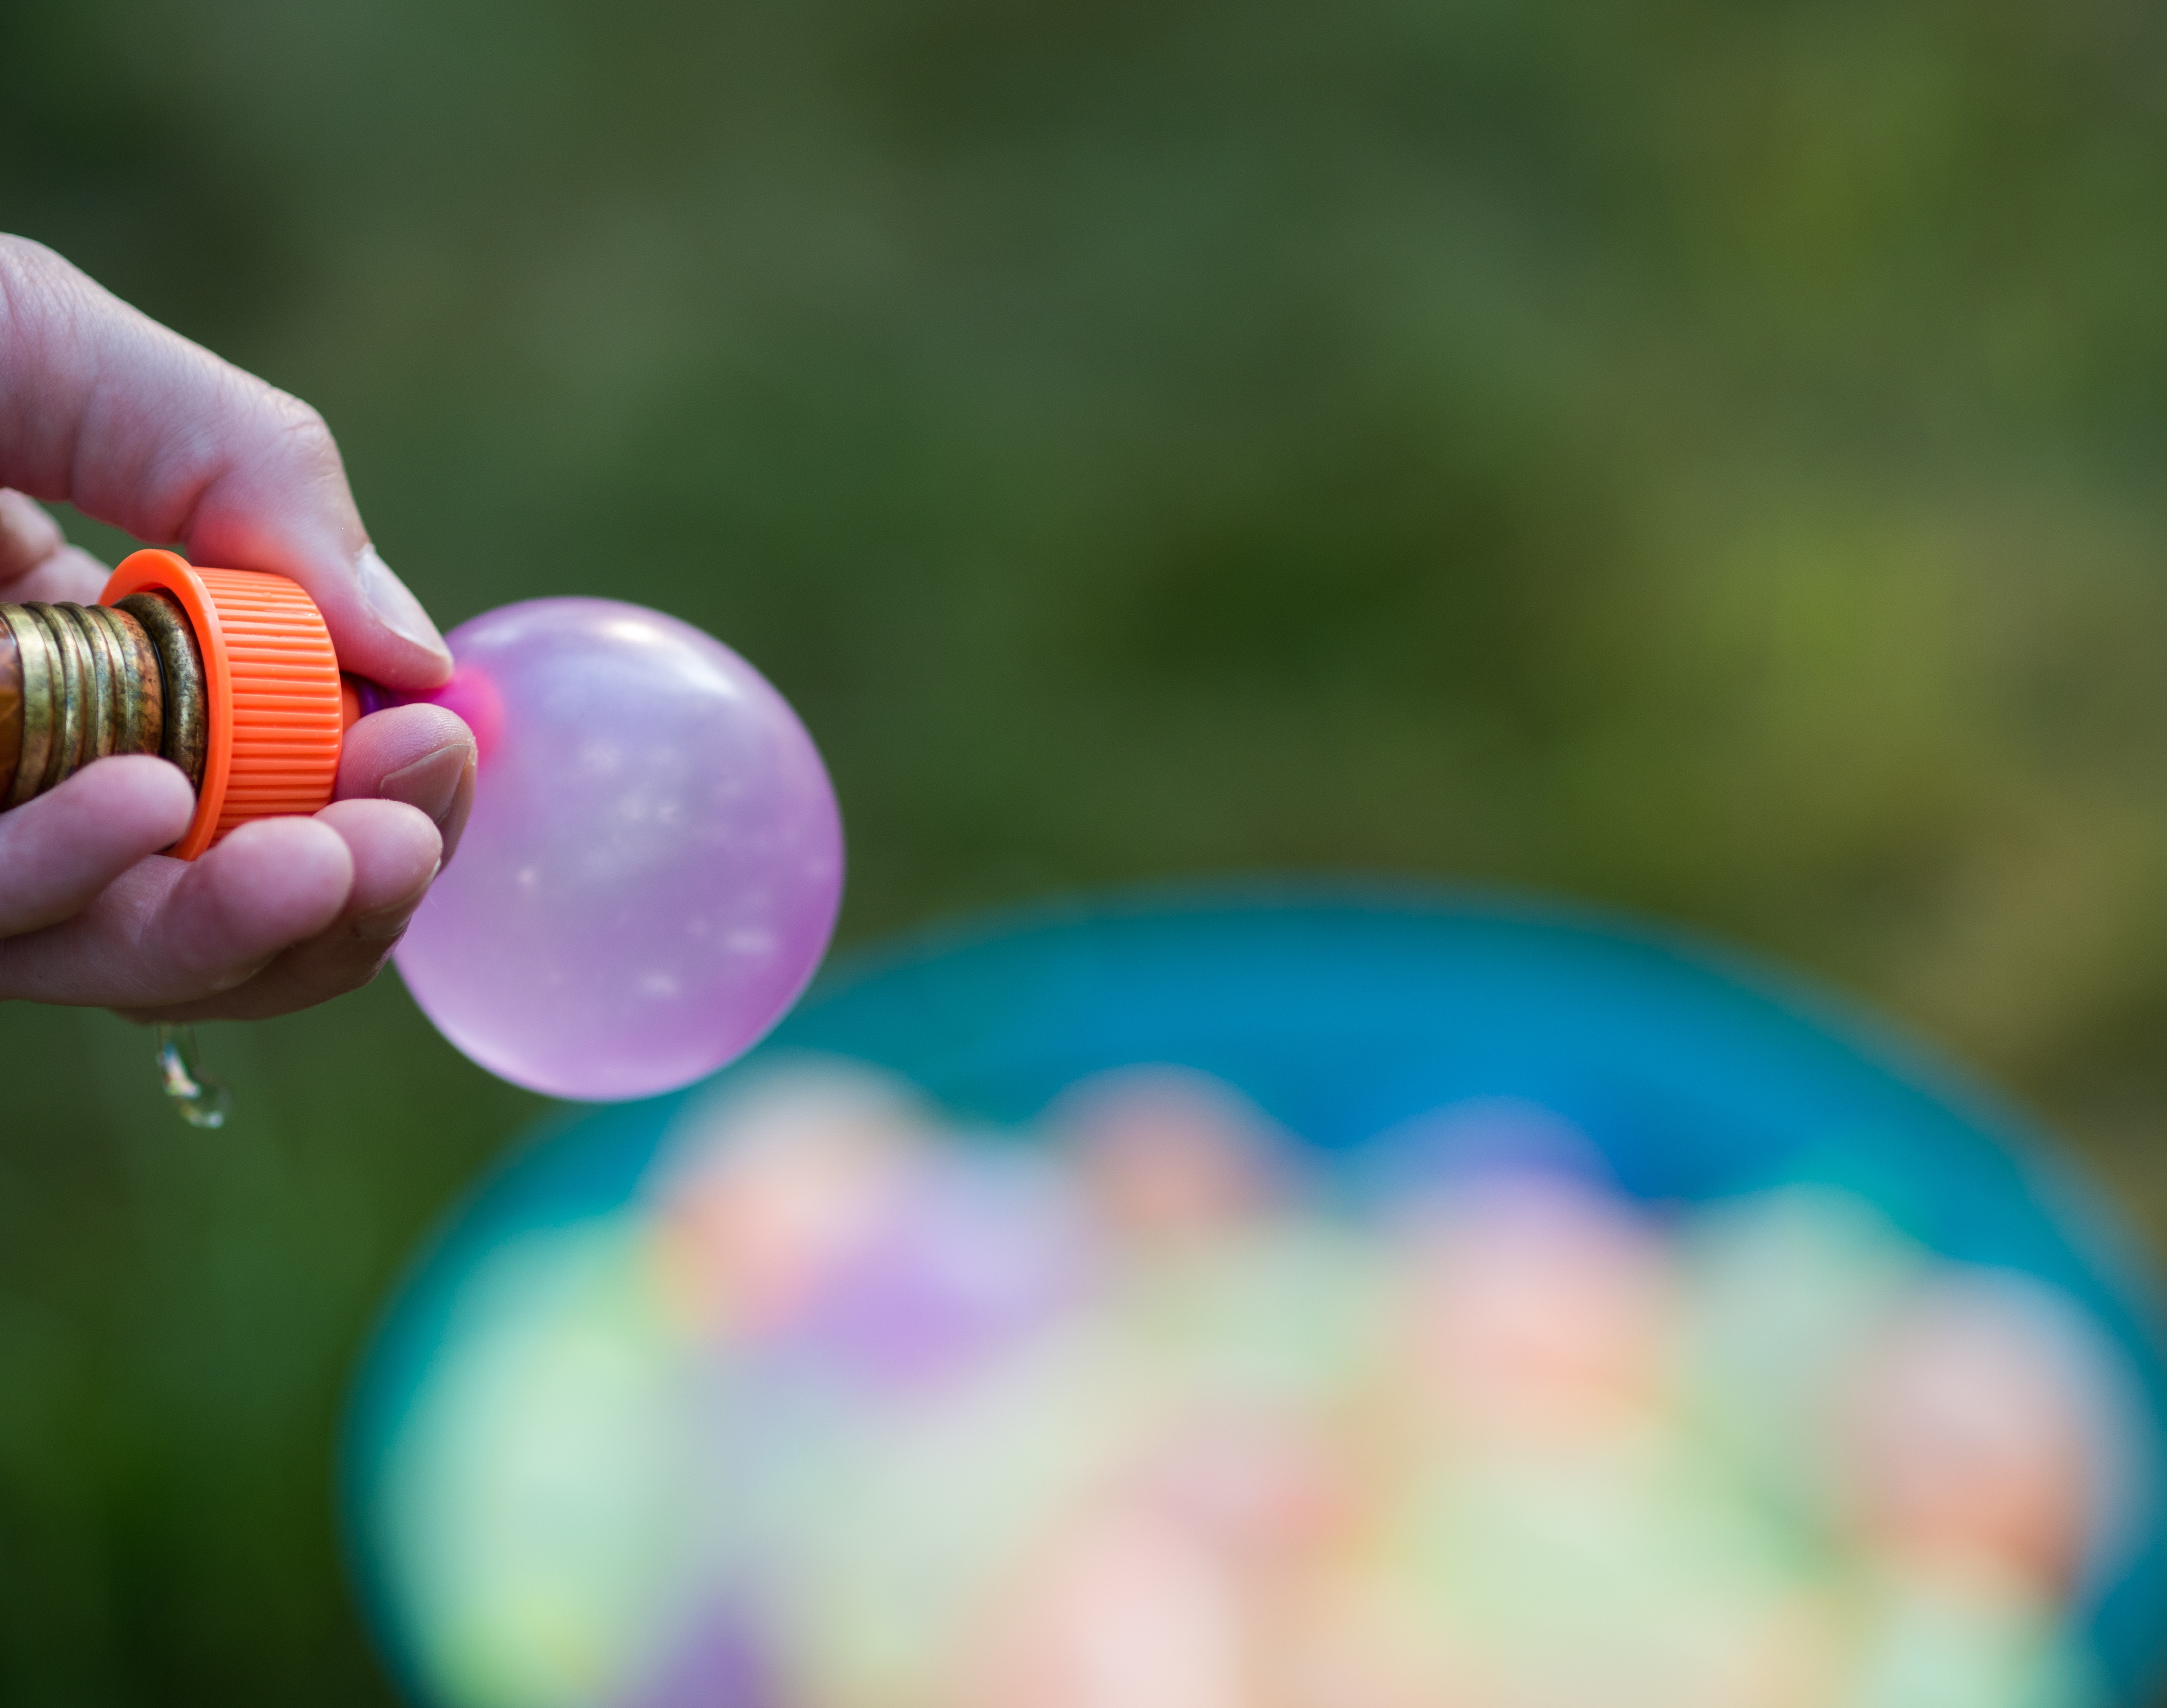
photography, leaf, flower, petal, green, color, toy, close up, eye, organ, macro photography, liquid bubble